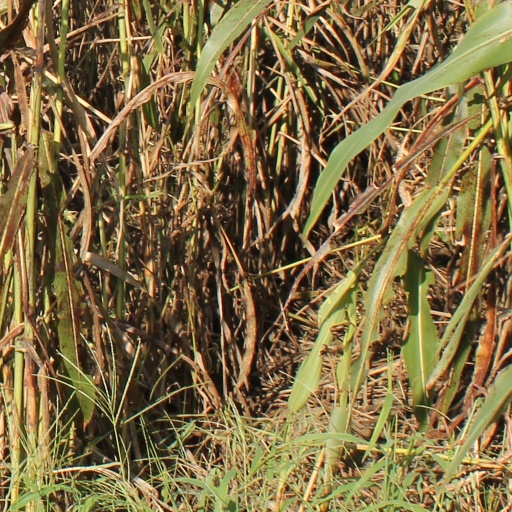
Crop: sorghum